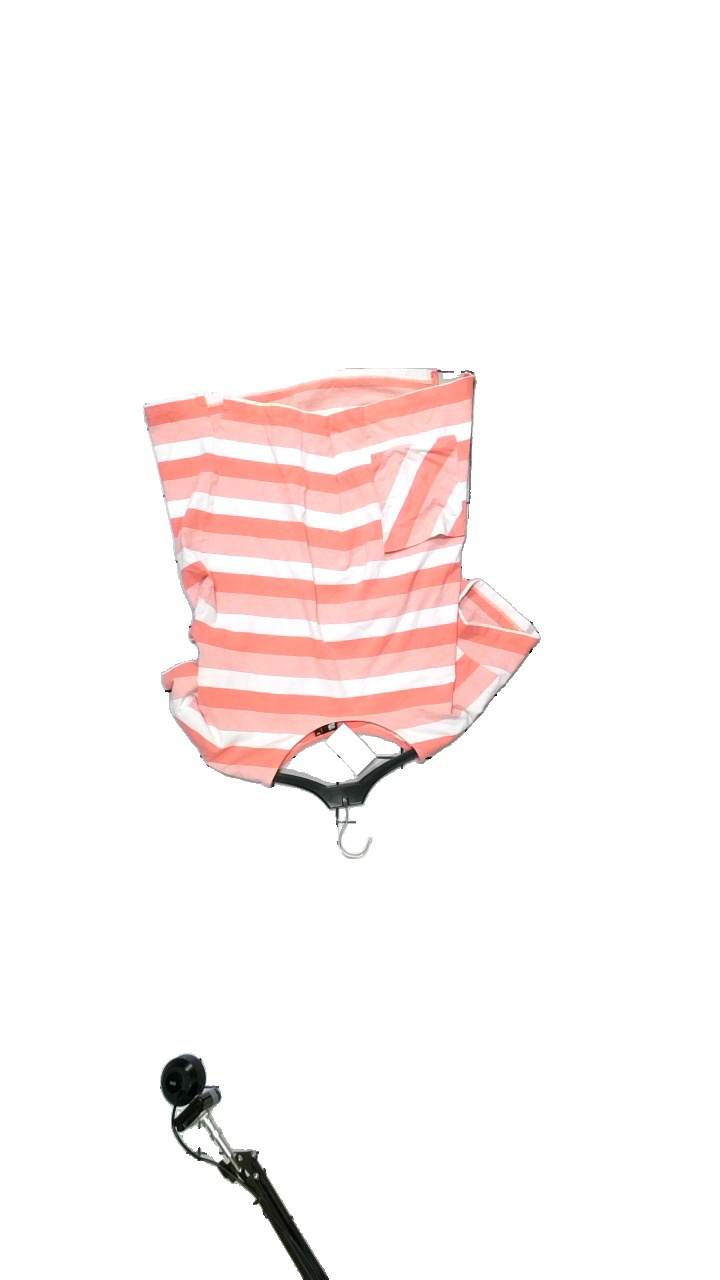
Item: T-shirt (Ladies)
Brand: Rapido
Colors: Pink, White
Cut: None
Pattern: Striped
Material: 95% Bomull, 5% Lycra
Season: Summer
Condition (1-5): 4
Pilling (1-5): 3
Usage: Reuse
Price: <50